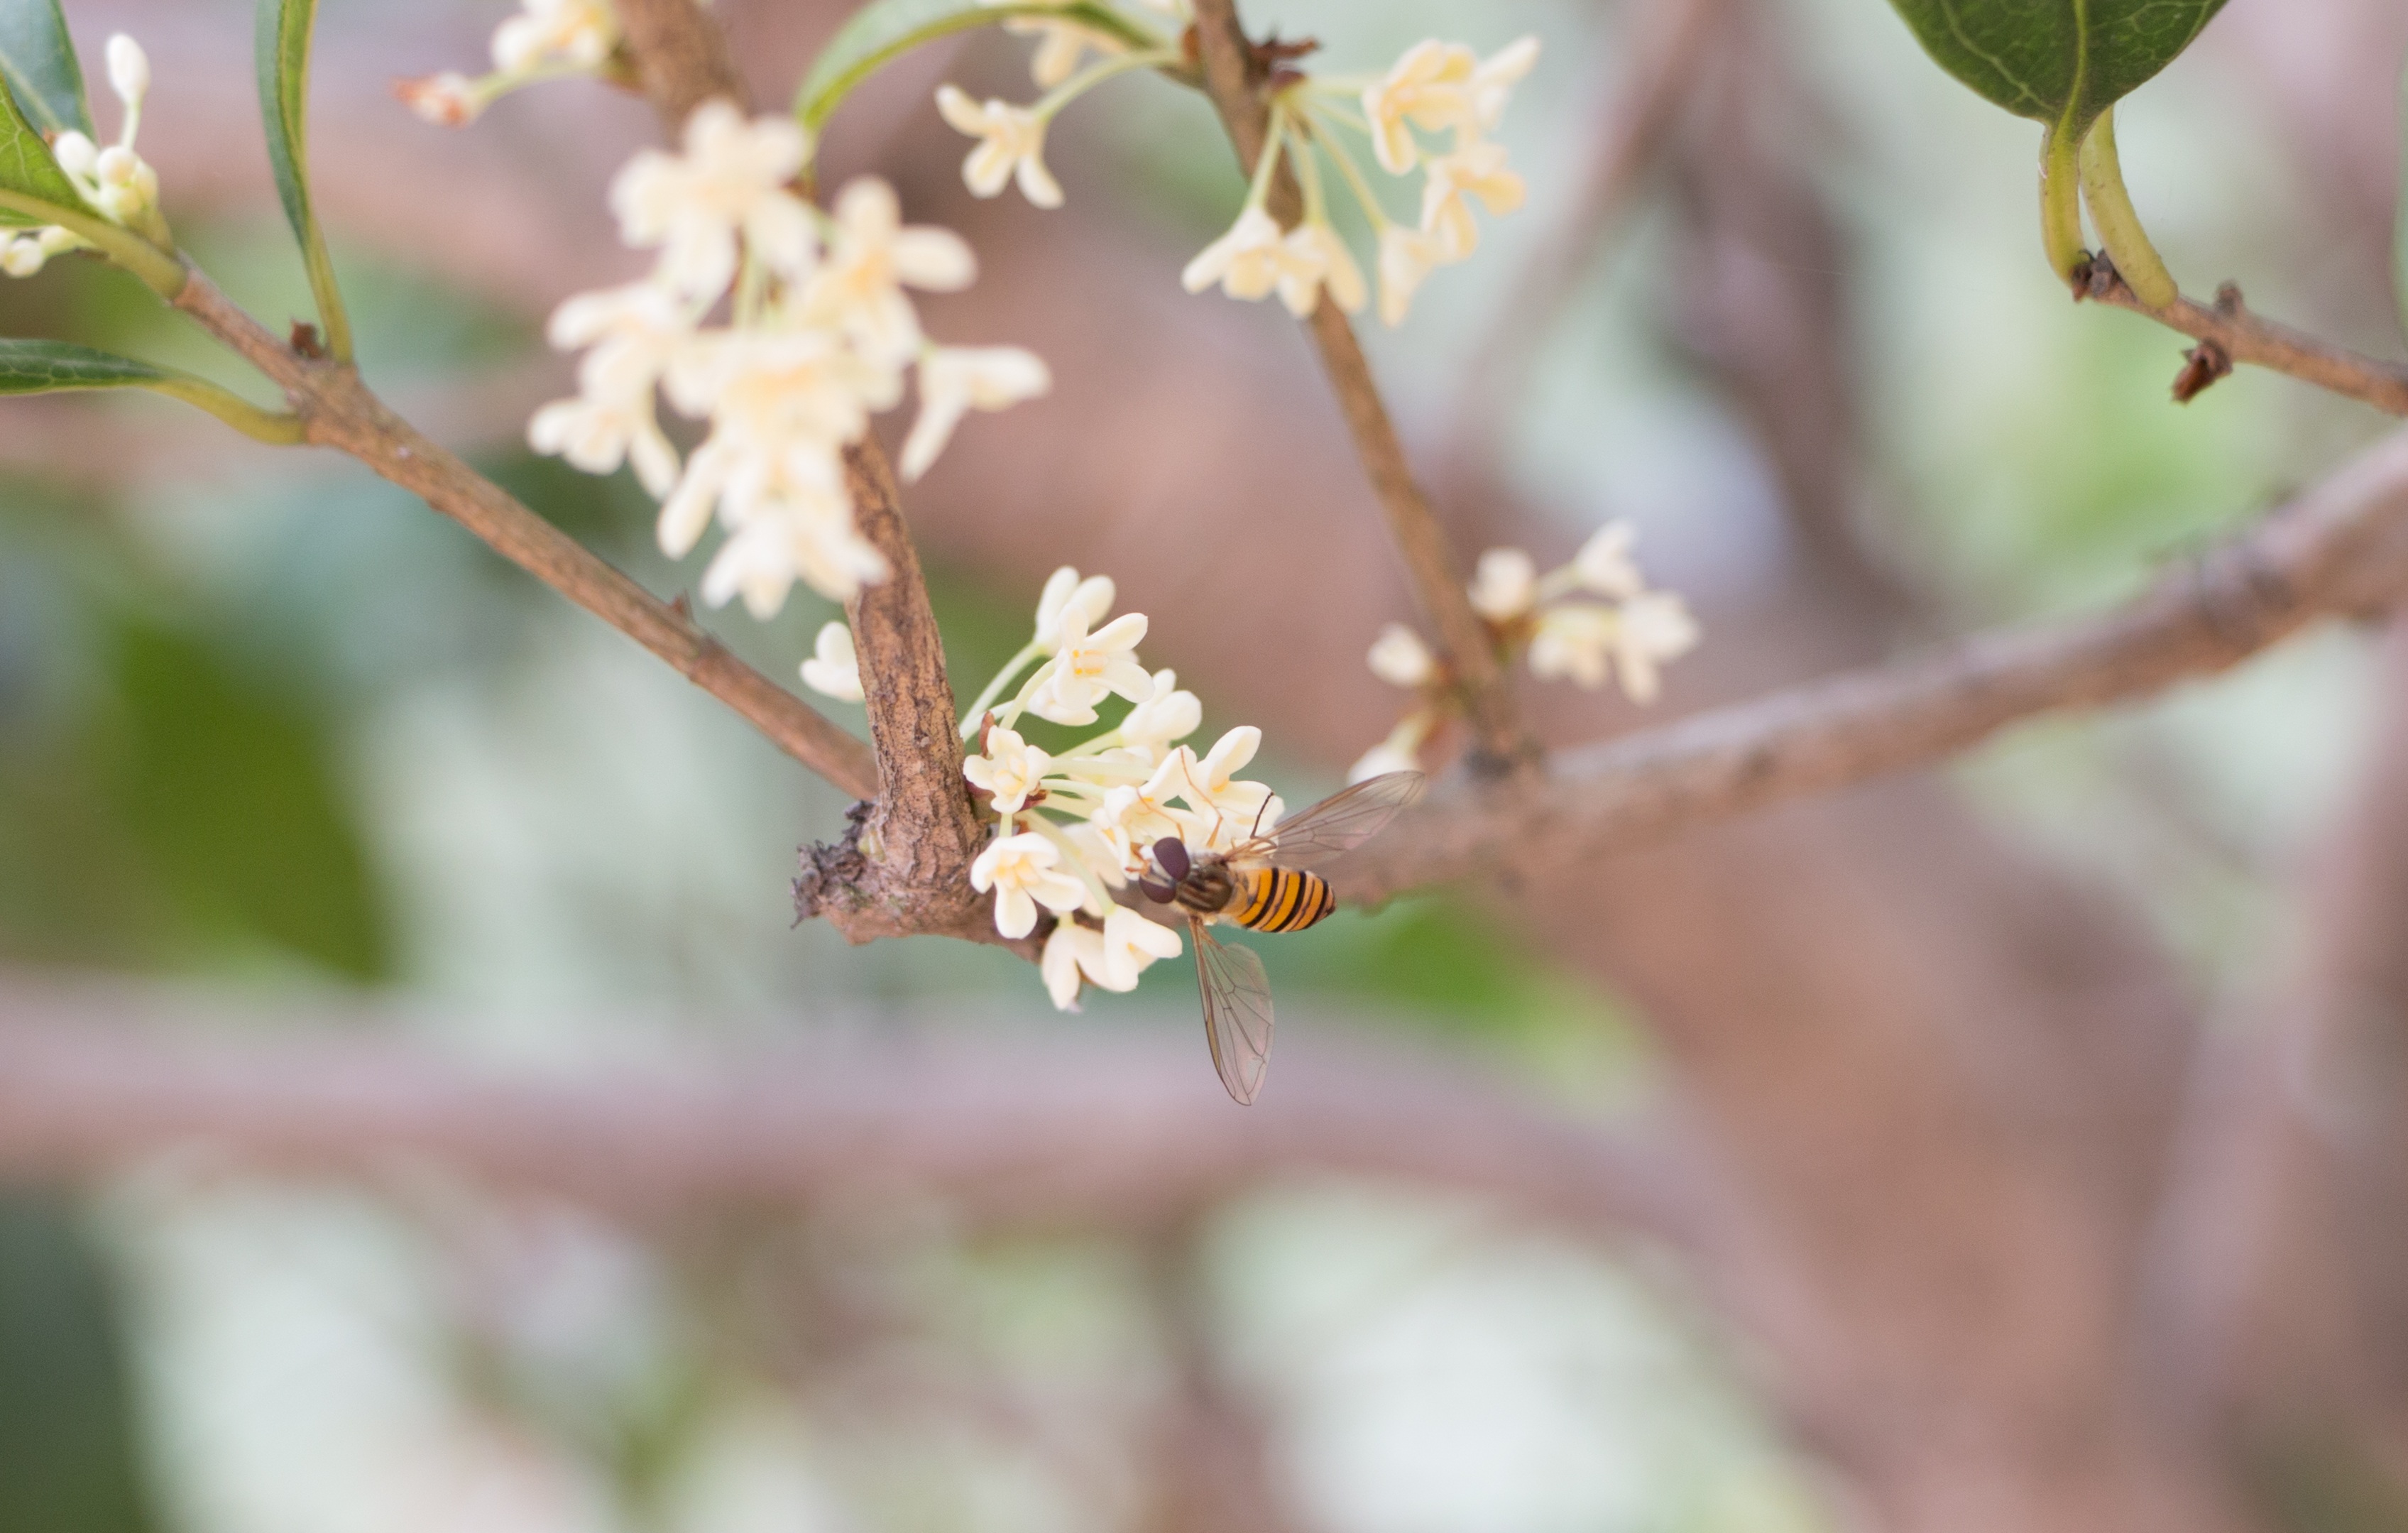
tree, nature, branch, blossom, plant, fruit, leaf, flower, food, spring, produce, insect, autumn, botany, flora, season, fauna, twig, close up, shrub, bee, insects, macro photography, country life, flowering plant, land plant